Marriage license

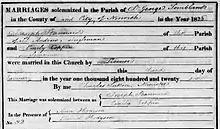
Marriage record of Joseph Stannard and Emily Coppin (1826)

A requirement for banns of marriage was introduced to England and Wales by the Church in 1215. This required a public announcement of a forthcoming marriage, in the couple's parish church, for three Sundays prior to the wedding and gave an opportunity for any objections to the marriage to be voiced (for example, that one of the parties was already married or that the couple was related within a prohibited degree), but a failure to call banns did not affect the validity of the marriage.